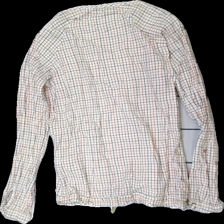
View: back
Type: Blouse
Category: Ladies
Brand: Not in the list
Brand text on label: BWNY Jeans
Colors: Black, White, Red, Multicolor
Material: 100% Cotton
Pattern: Checkered print
Cut: Regular
Size: 38
Season: All
Price range: 50-100
Recommended usage: Reuse
Description: Checkered blouse